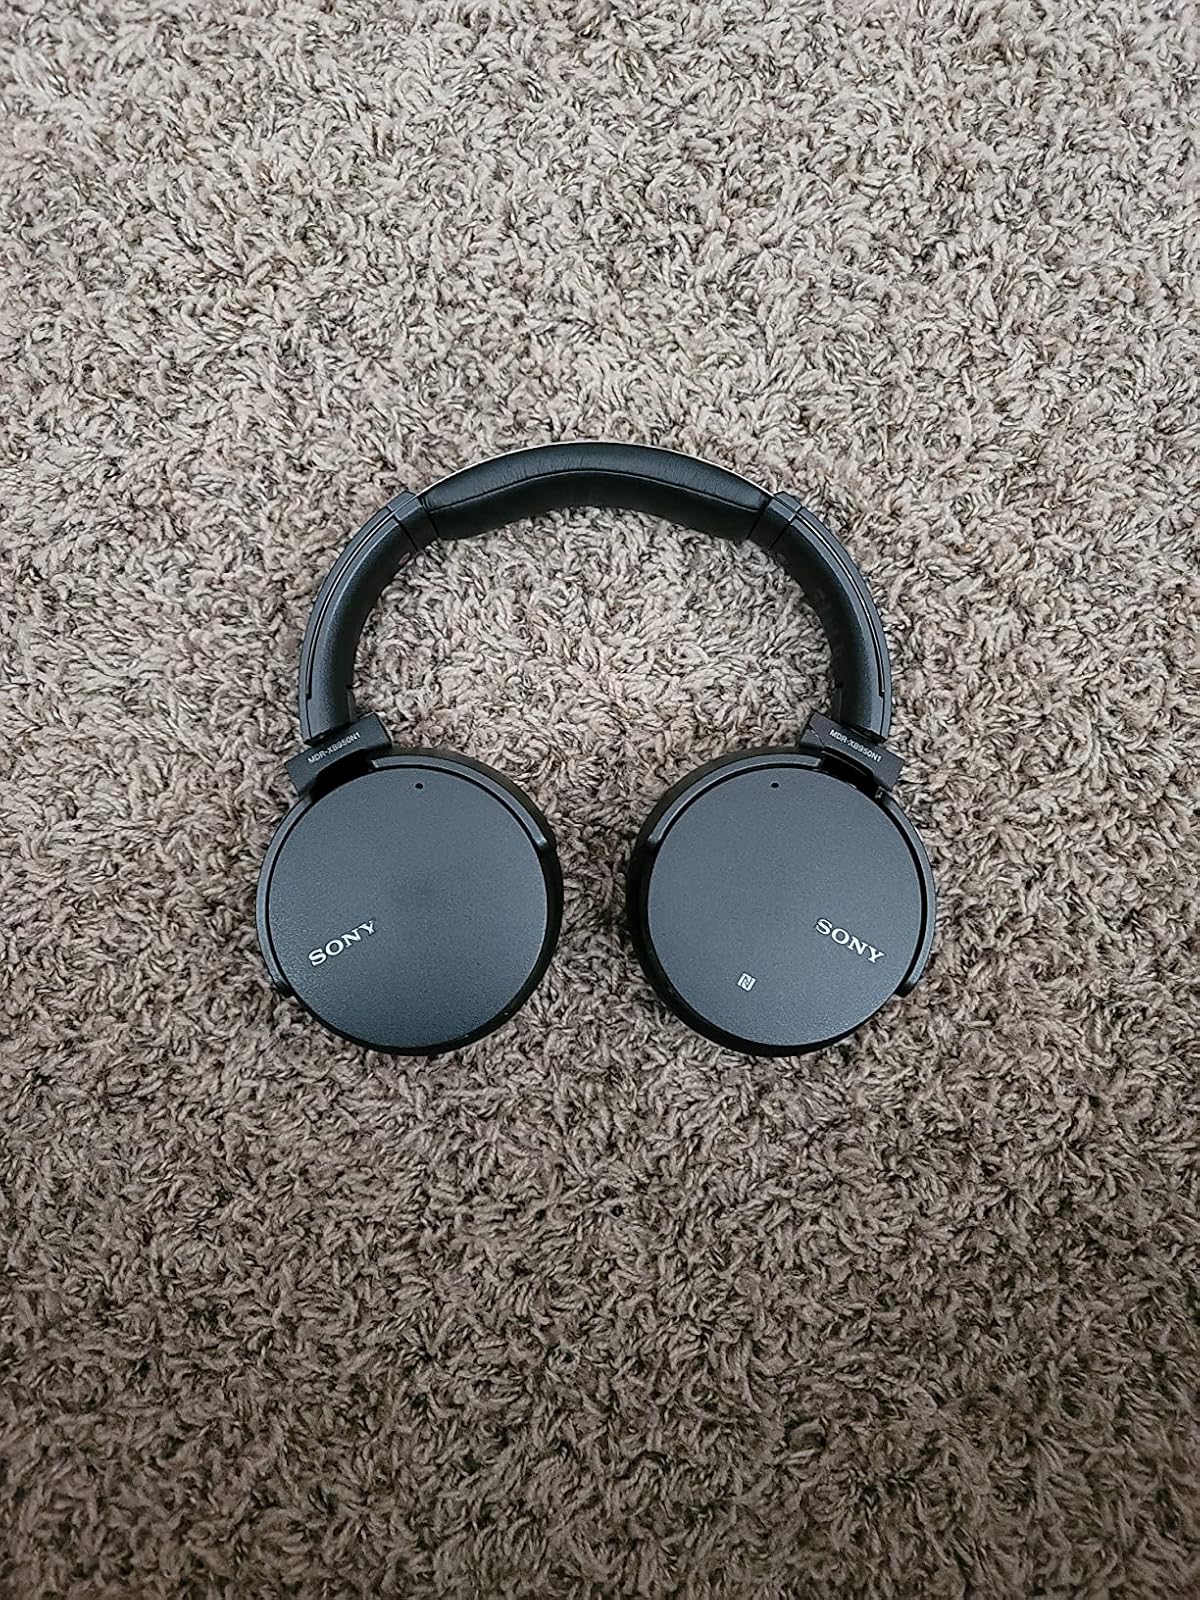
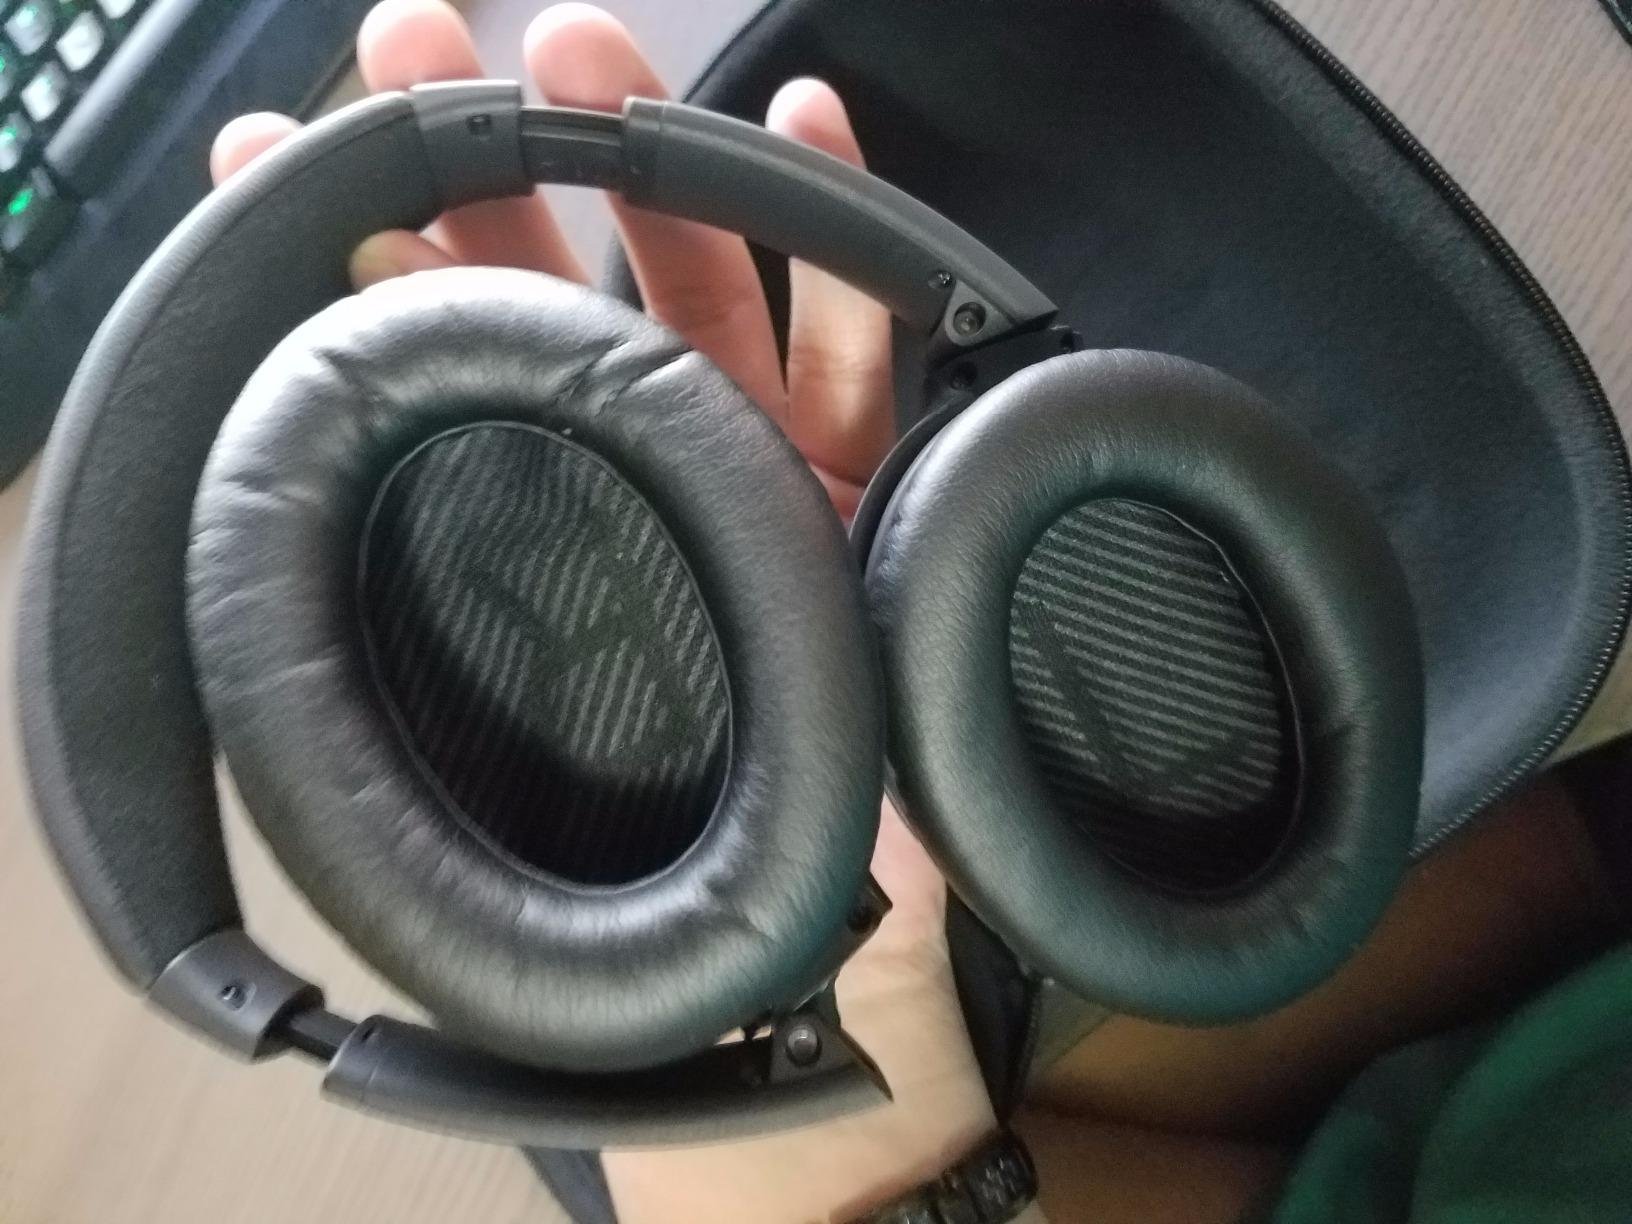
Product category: headphones
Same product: no